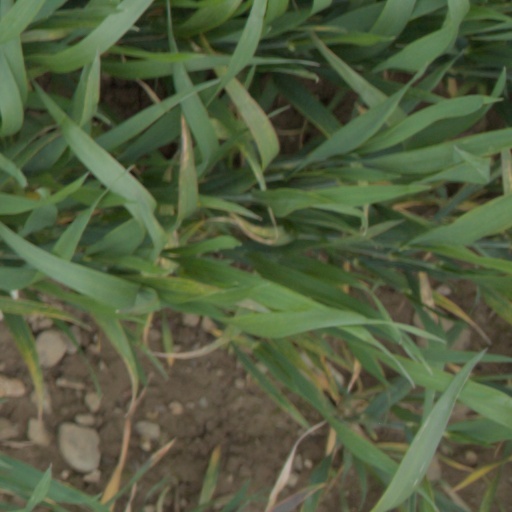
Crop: wheat